Rajneesh

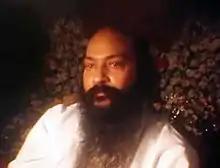
Rajneesh during his birthday celebrations at his residence in Bombay, on 11 December 1972

At a public meditation event in early 1970, Rajneesh presented his Dynamic Meditation method for the first time. Dynamic Meditation involved breathing very fast and celebrating with music and dance. He left Jabalpur for Mumbai at the end of June. On 26 September 1970, he initiated his first group of disciples or neo-sannyasins. Becoming a disciple apparently meant assuming a new name and wearing the traditional saffron dress of ascetic Hindu holy men, including a "mala" (beaded necklace) carrying a locket with his picture. However, his sannyasins were encouraged to follow a celebratory rather than ascetic lifestyle. He himself was not to be worshipped but regarded as a catalytic agent, "a sun encouraging the flower to open".